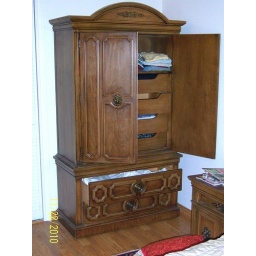
Includes headboard, end tables and lamps seen in King Bed pic. CA King bed set sold separately, $499.